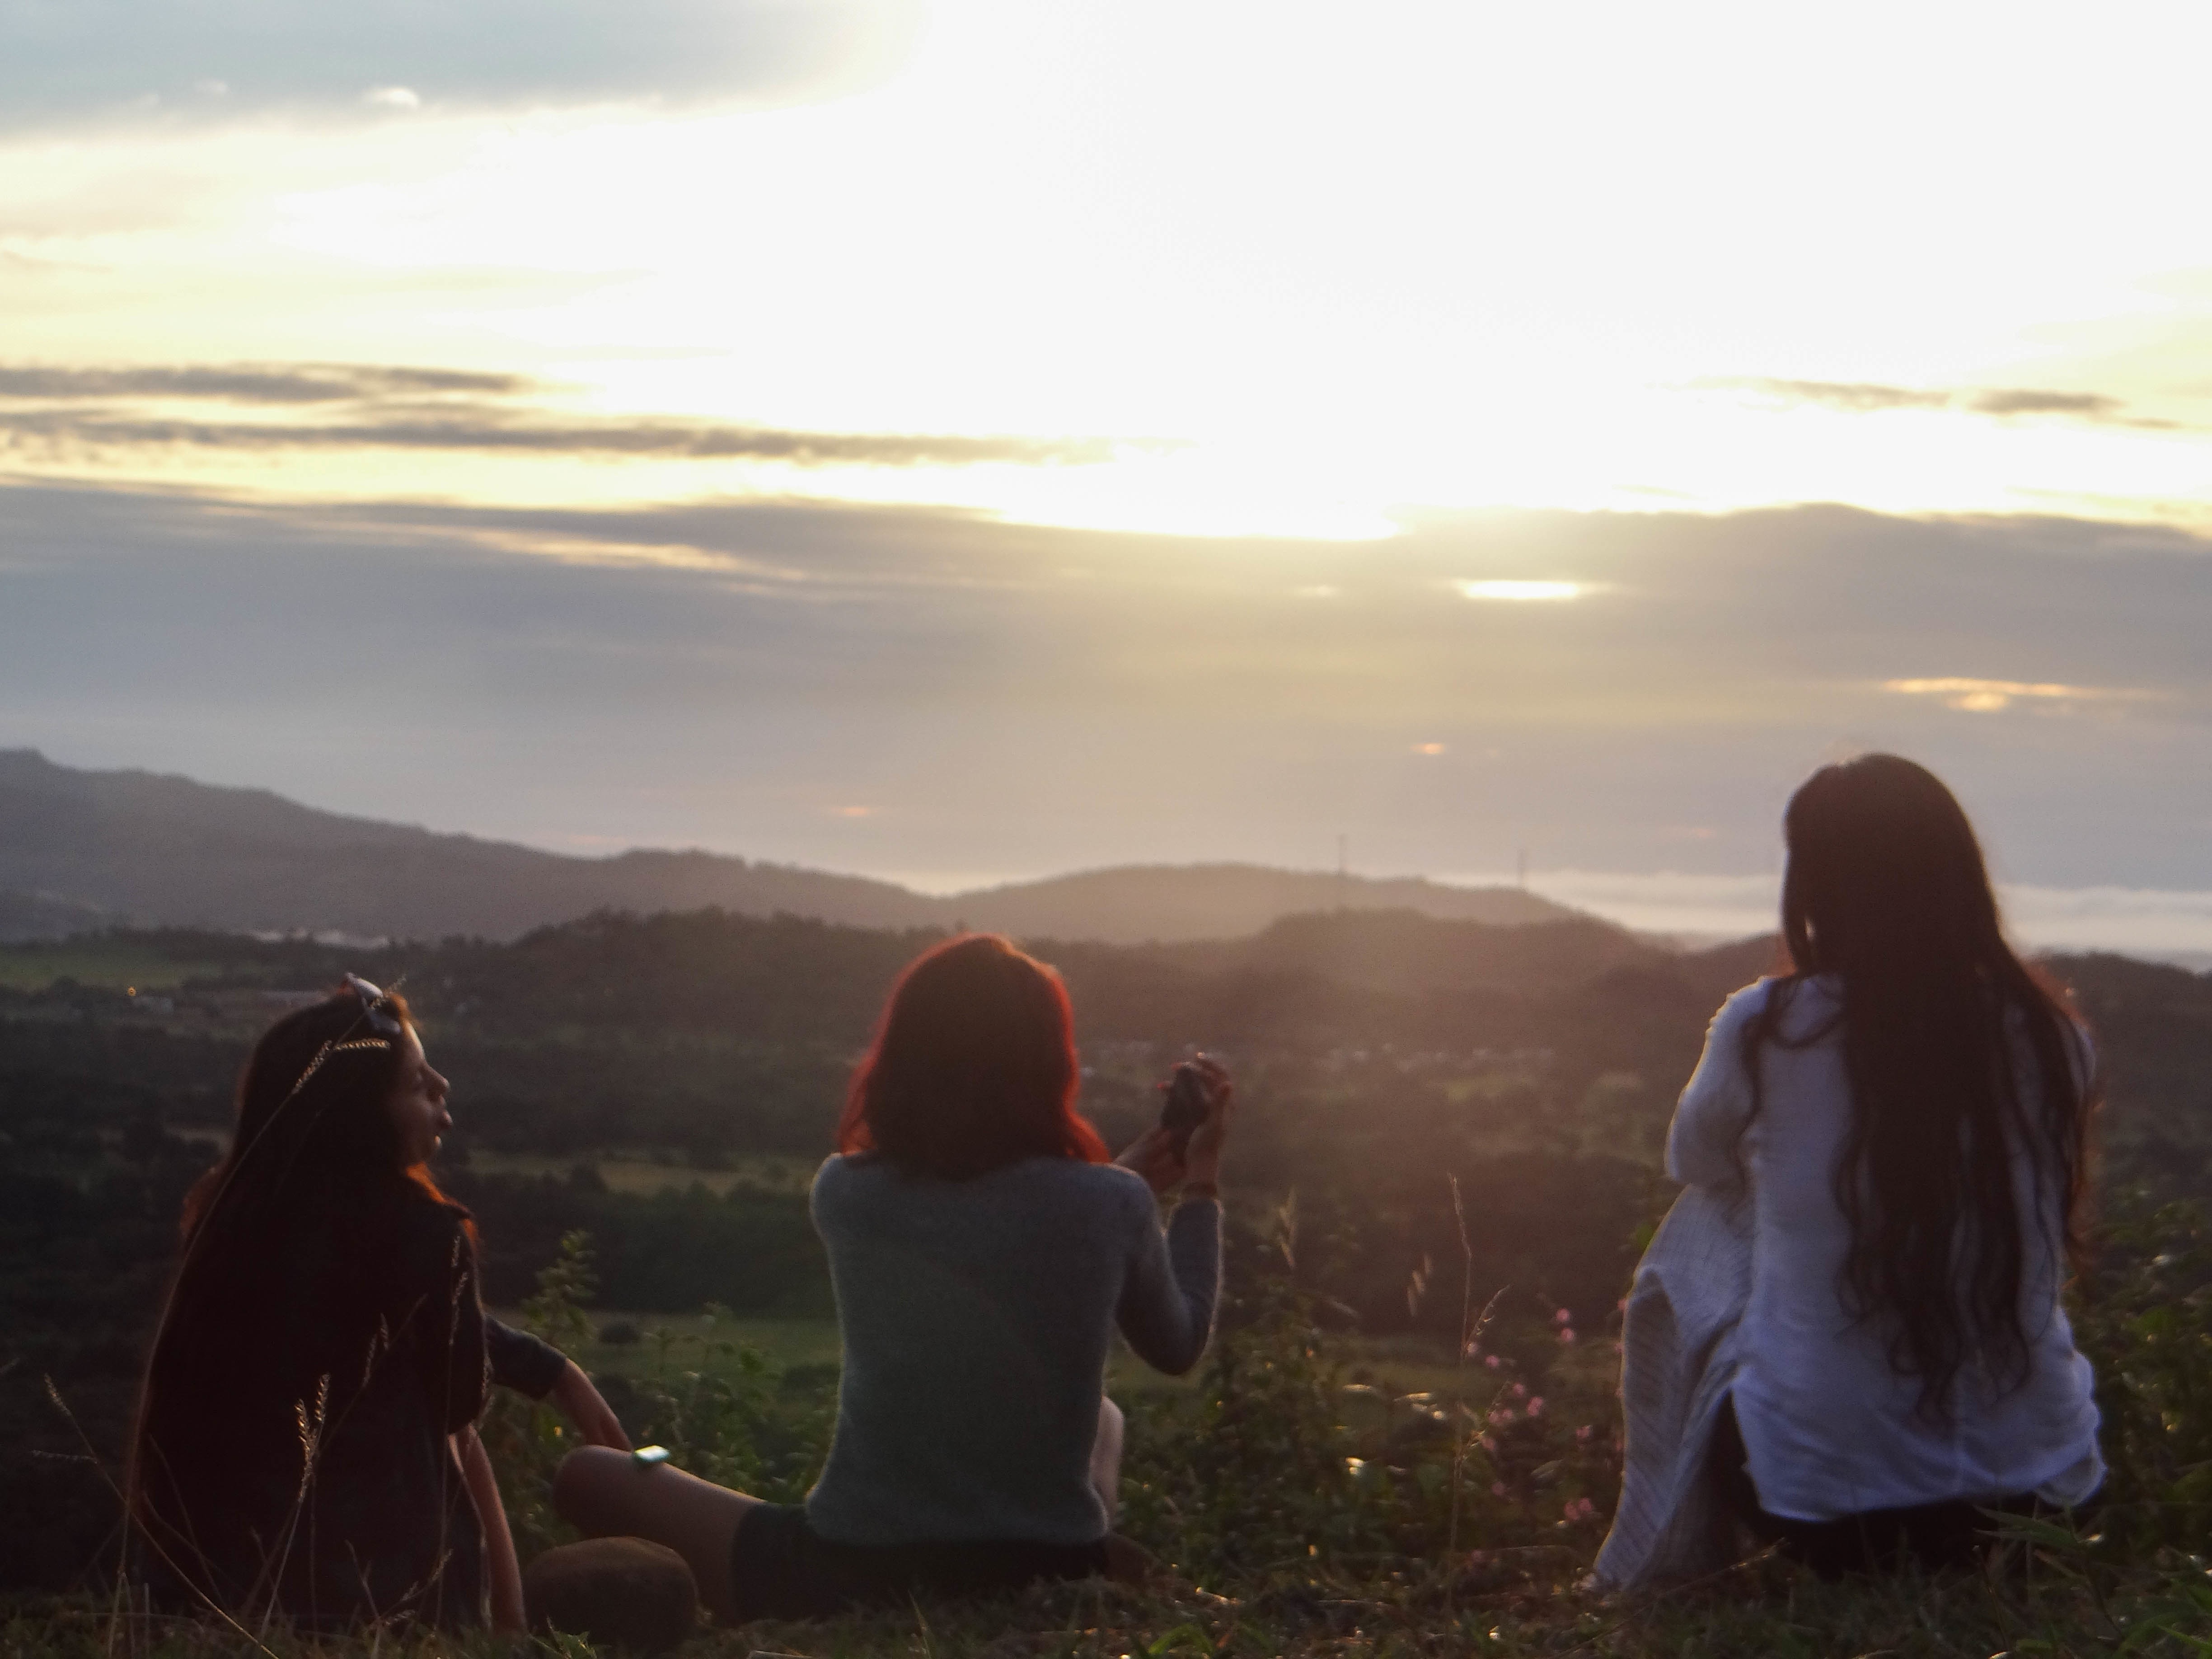
sea, nature, horizon, mountain, sunrise, sunset, sunlight, morning, hill, dawn, evening, atmospheric phenomenon, mountainous landforms